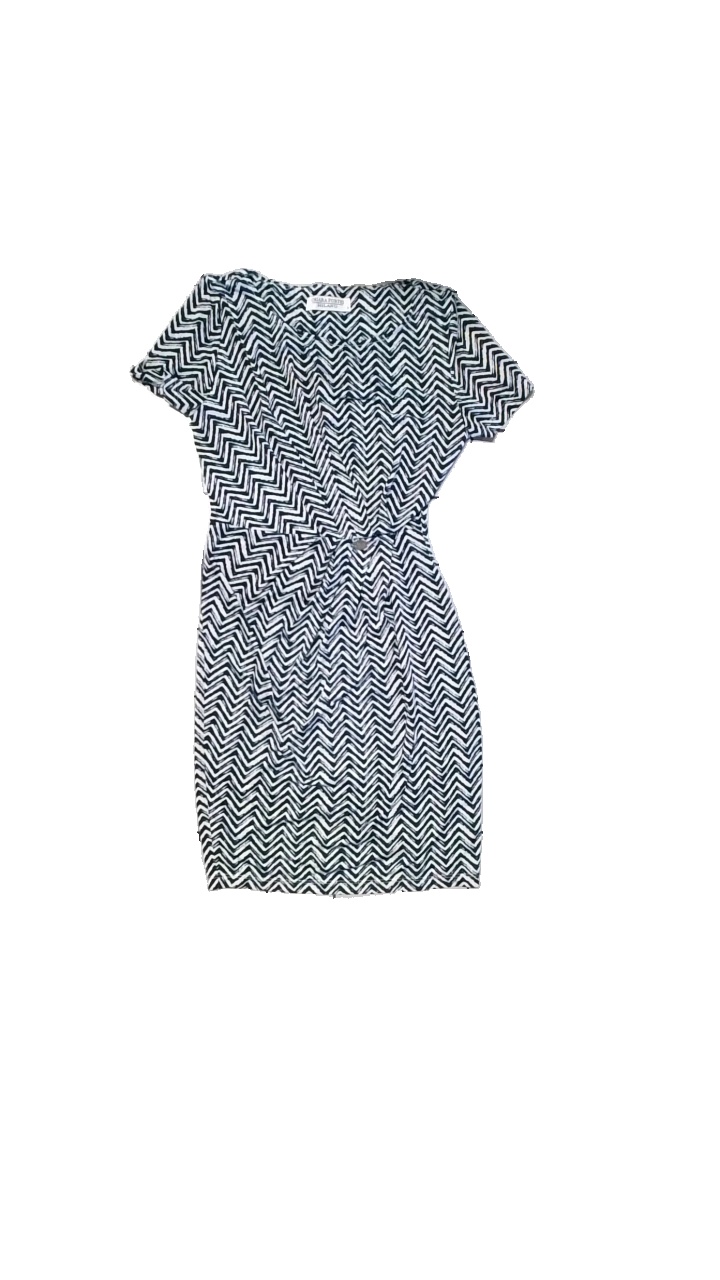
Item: Dress (Ladies)
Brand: Chiara Forthi
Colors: White, Black
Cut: C-collar
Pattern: Other
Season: All
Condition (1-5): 4
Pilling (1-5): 1
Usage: Reuse
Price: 50-100